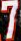
Number: 7